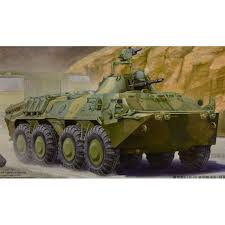
Label: BTR-70